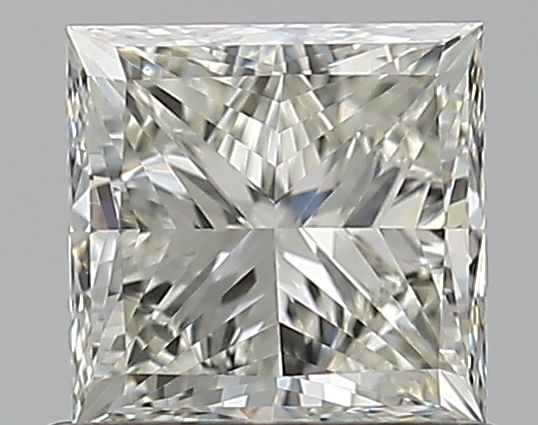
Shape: princess
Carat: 0.82
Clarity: IF
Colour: K
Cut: EX
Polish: EX
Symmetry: VG
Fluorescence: N
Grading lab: GIA
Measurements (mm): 4.95 x 4.83 x 3.56